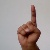
The image shows a hand gesture representing the letter 'D' in Indian Sign Language.